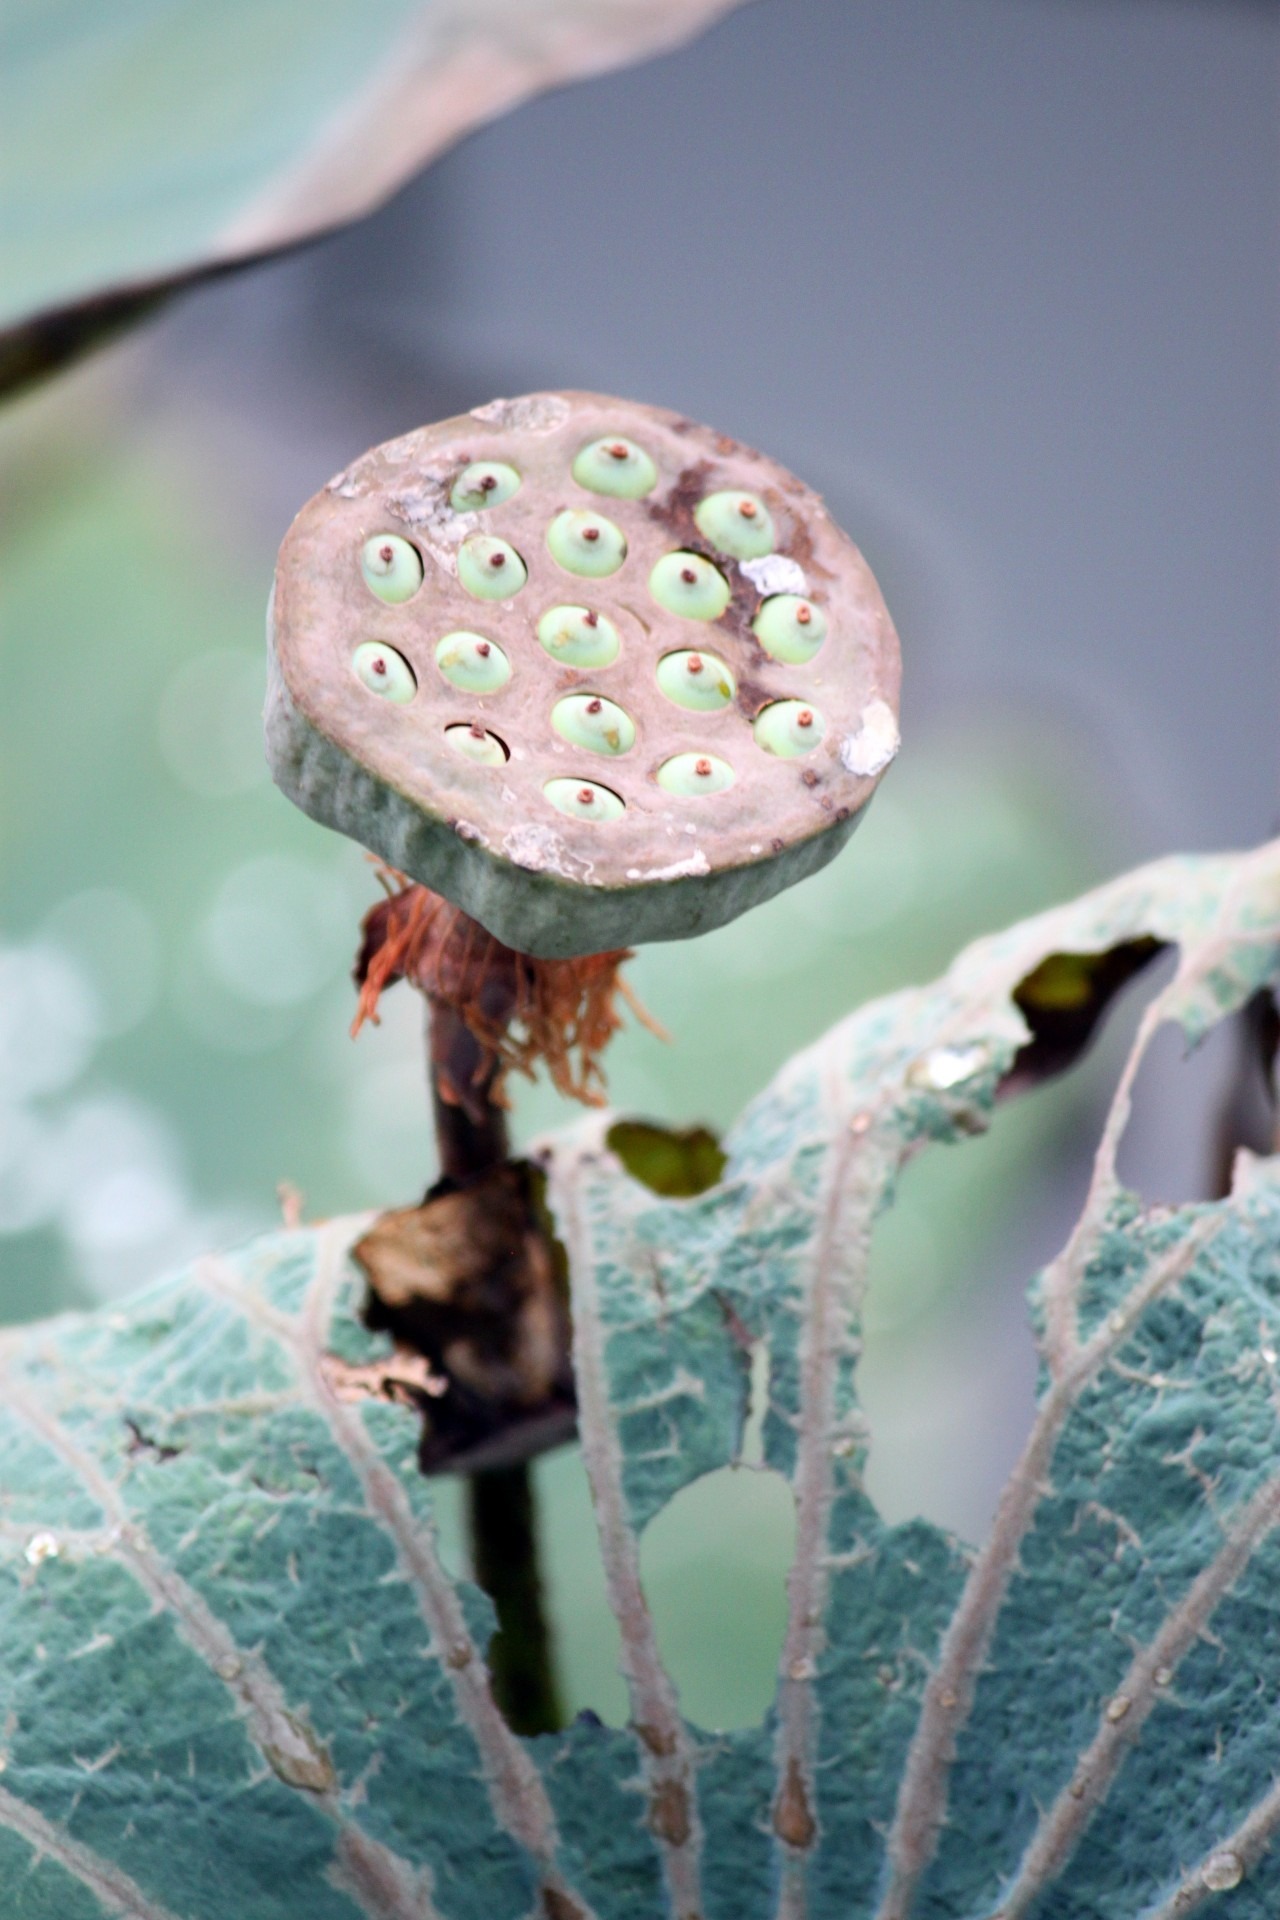
water, blossom, plant, photography, leaf, flower, petal, floral, asian, spring, green, cooking, tropical, botany, aquatic, floating, dried, medicine, flora, plants, flowers, close up, pods, leaves, seeds, fruits, foods, lotus, exotic, edible, herbs, ingredients, macro photography, herbal